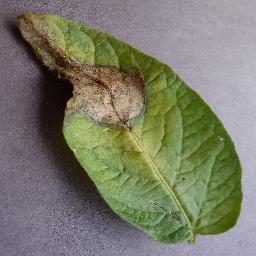
Label: Potato___Late_blight